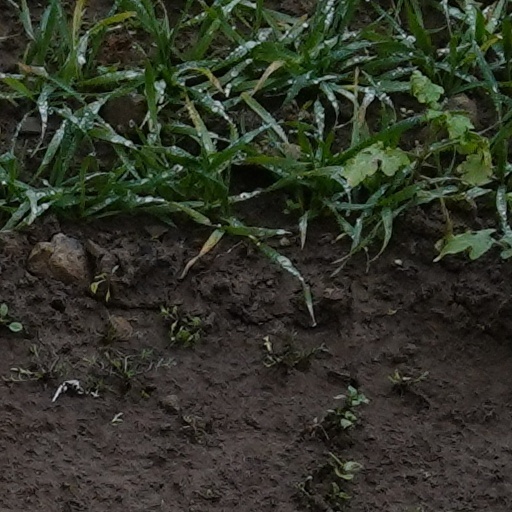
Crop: wheat